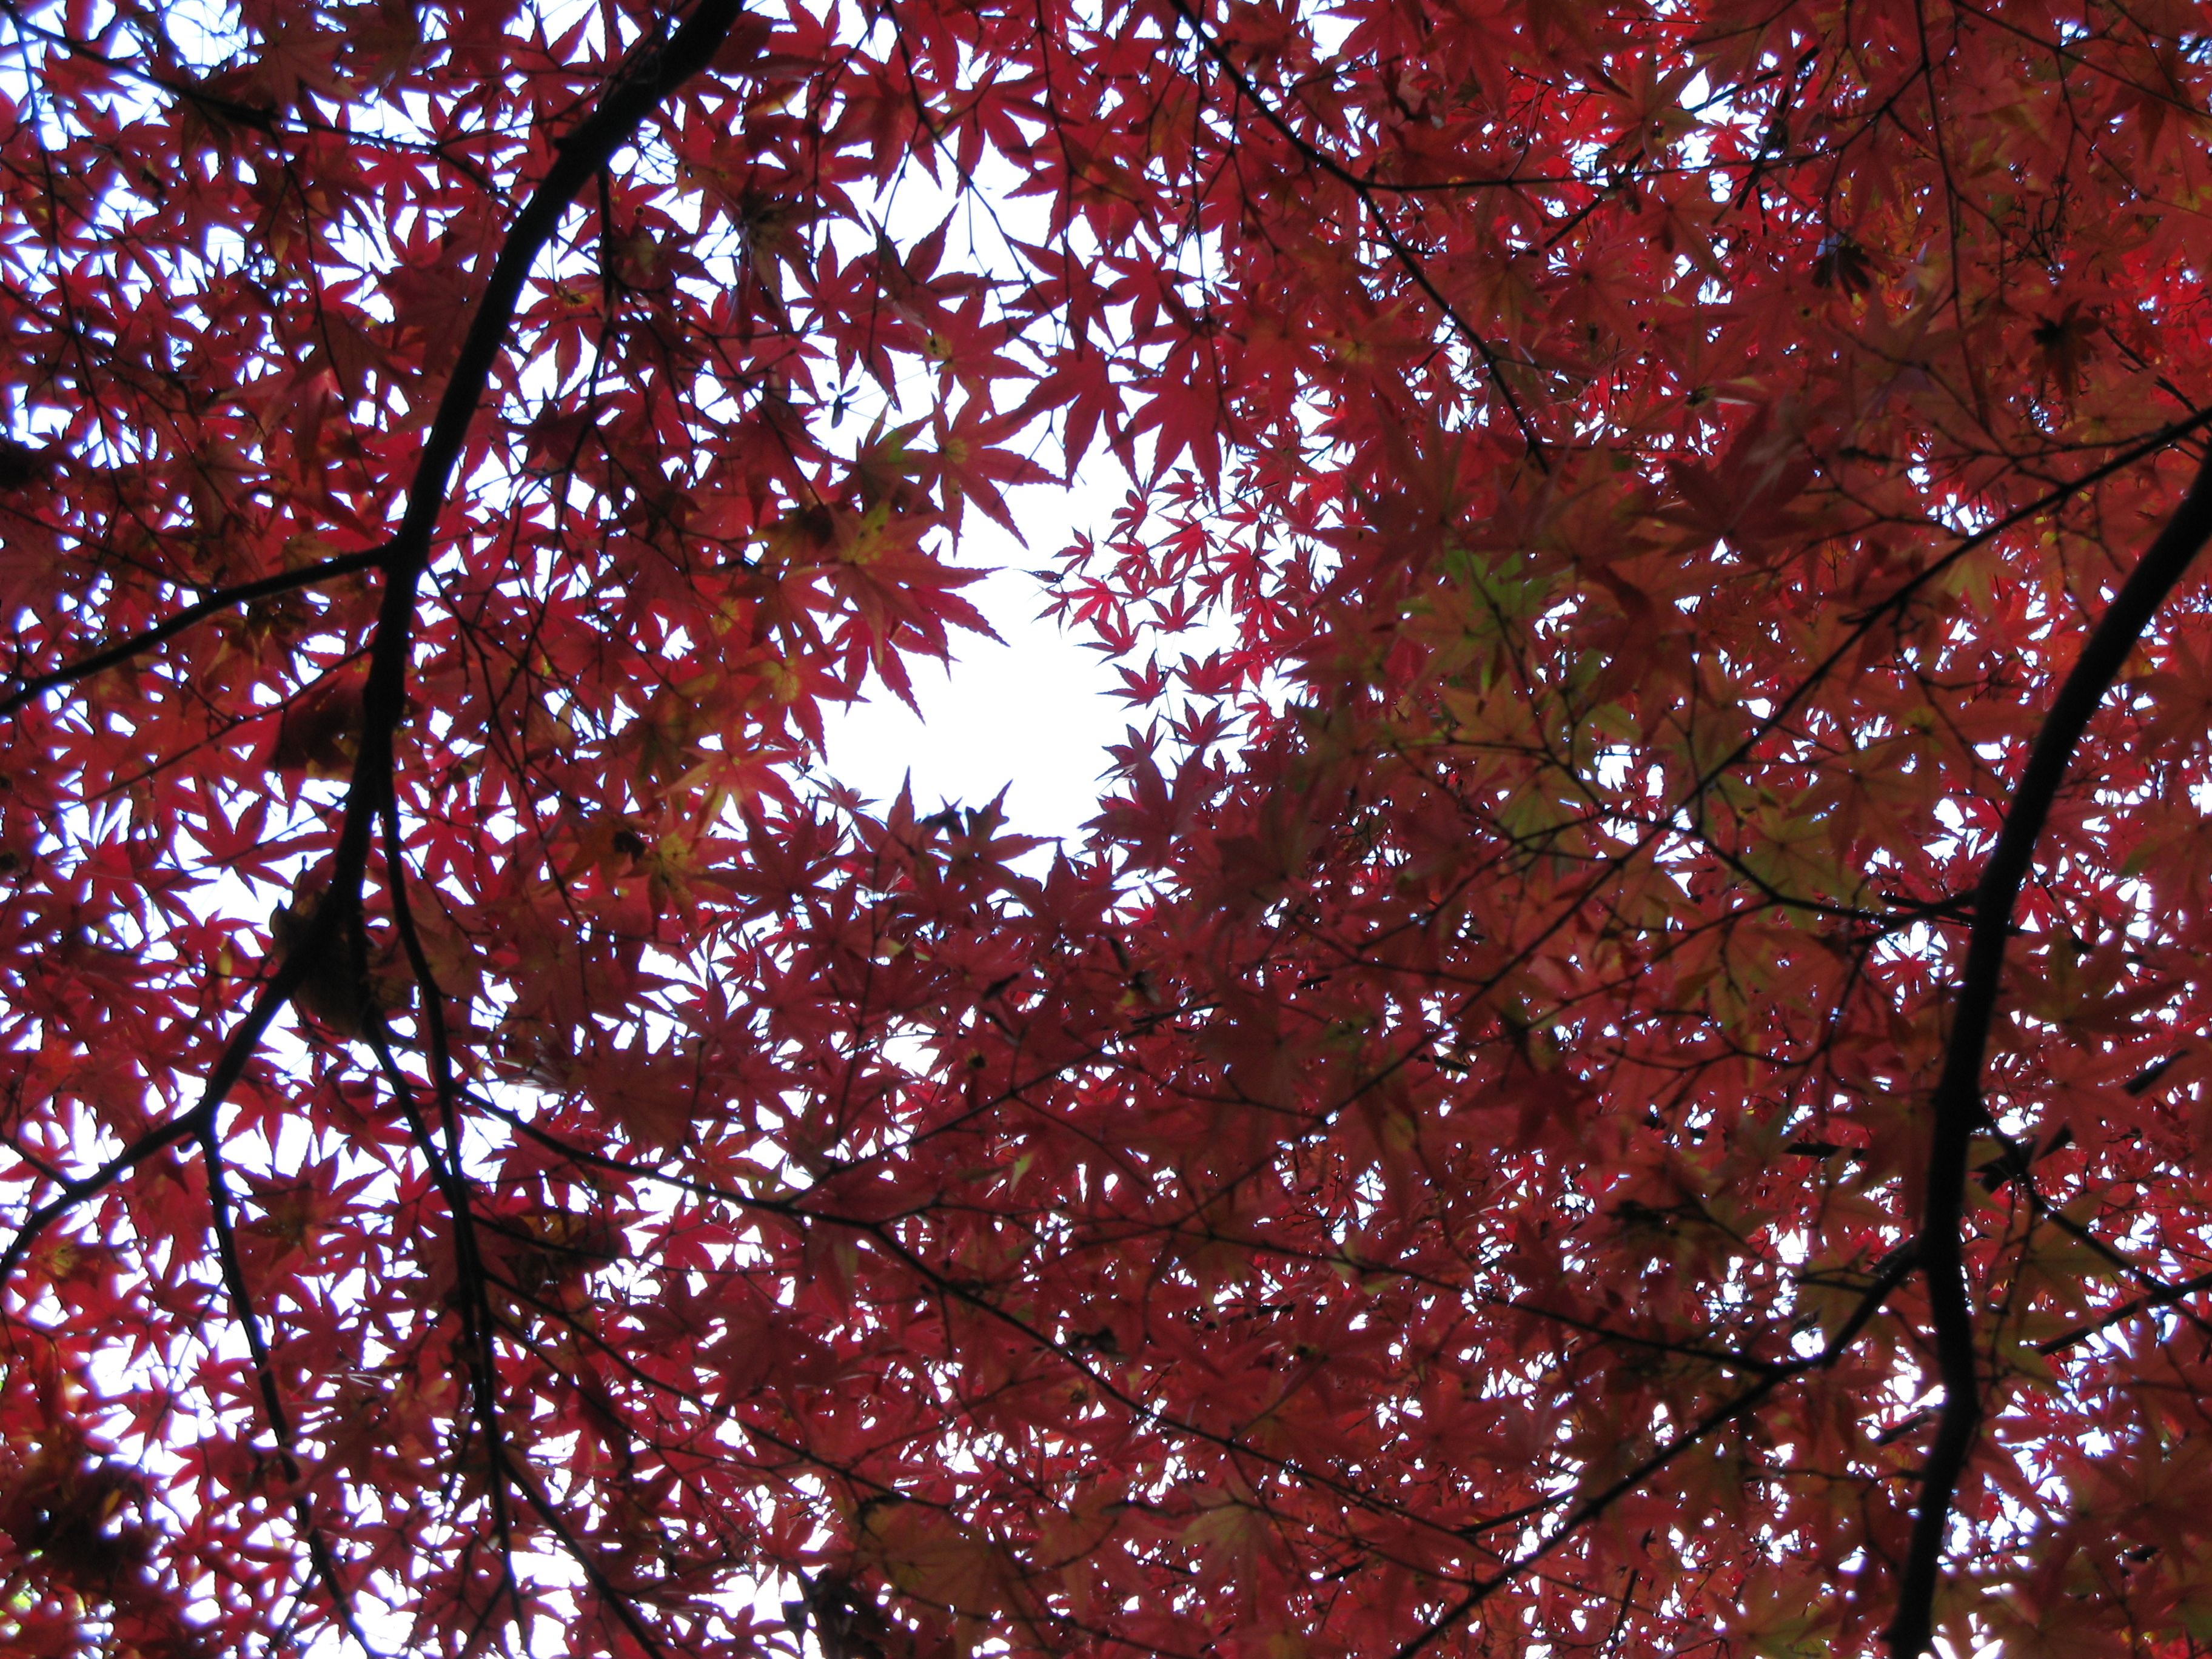
tree, branch, plant, leaf, flower, high, red, autumn, season, maple tree, leaves, shrub, deciduous, hires, hi, res, resolution, hondoji, g7, flowering plant, woody plant, land plant